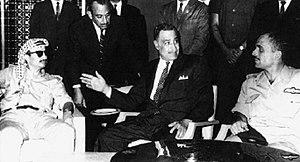
Gamal Abdel Nasser Hussein, né le 15 janvier 1918 à Alexandrie et mort le 28 septembre 1970 au Caire, est un homme d'État égyptien. Il fut le second président de la République d'Égypte de 1956 à sa mort. Après une carrière militaire, il organisa en 1952 le renversement de la monarchie et accéda au pouvoir. À la tête de l'Égypte, il mena une politique socialiste et panarabe appelée nassérisme. Il est aujourd'hui considéré comme l'un des dirigeants les plus influents du XXᵉ siècle.